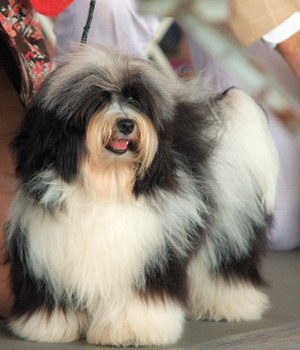
Bichon Havanais
Bichon Havanais er en hunderace. Det er en selskabshund, og den kræver en del opmærksomhed. Bichon havanais har en pels, som kræver en del pleje). Hunderacen kan blive op til 15-16 år og dens tolerance er fra 21-29 cm og er allergivenlig.